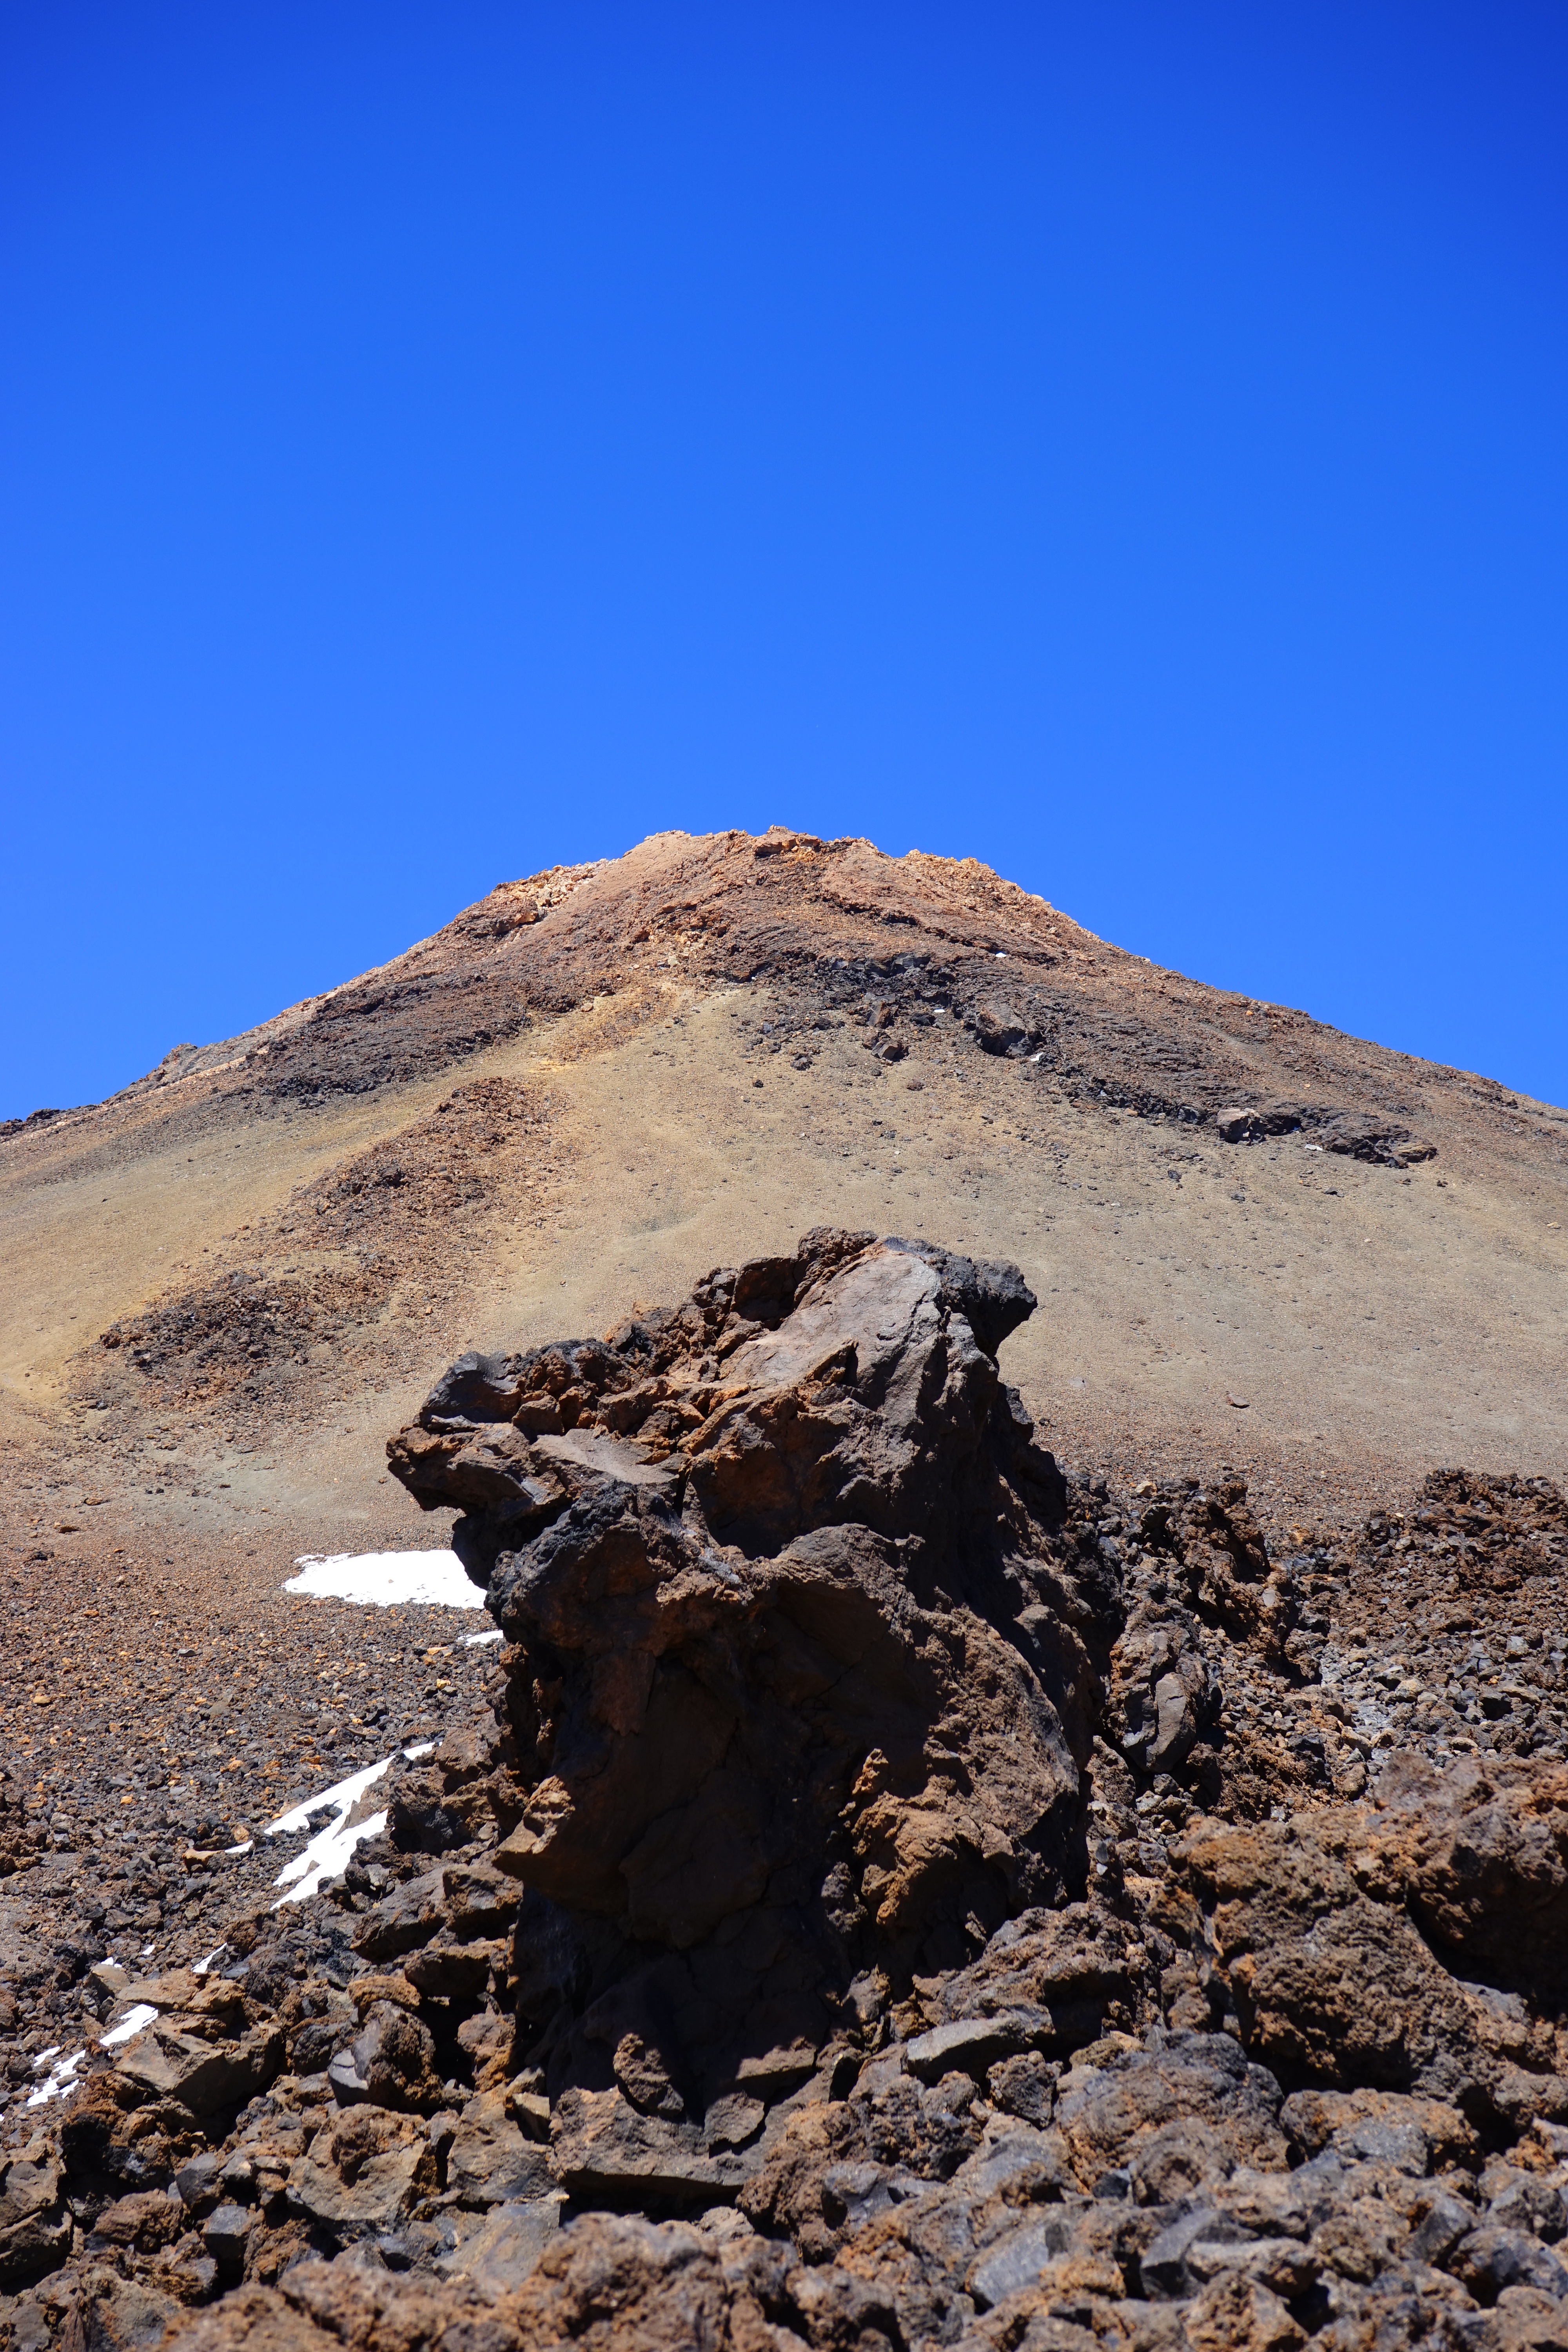
landscape, sea, rock, wilderness, walking, mountain, hill, desert, adventure, mountain range, material, ridge, summit, geology, plateau, tenerife, fell, wadi, basalt, canary islands, teide, landform, pumice, teide national park, pico del teide, lava rock, 3718, teyde, 3718 m, 3718 meter, natural environment, geographical feature, mountainous landforms, pumice stone, lava rocks